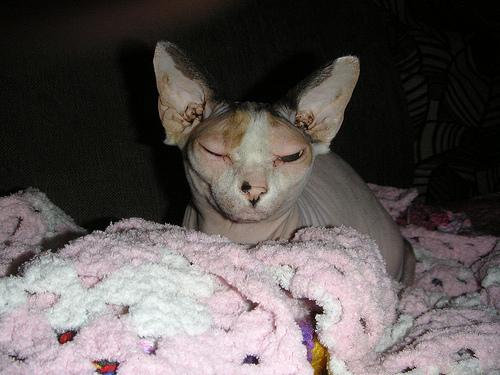
Breed: Sphynx